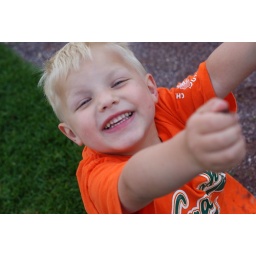
My 4-year old before a tee ball game - he was playing in the sand and dancing around..